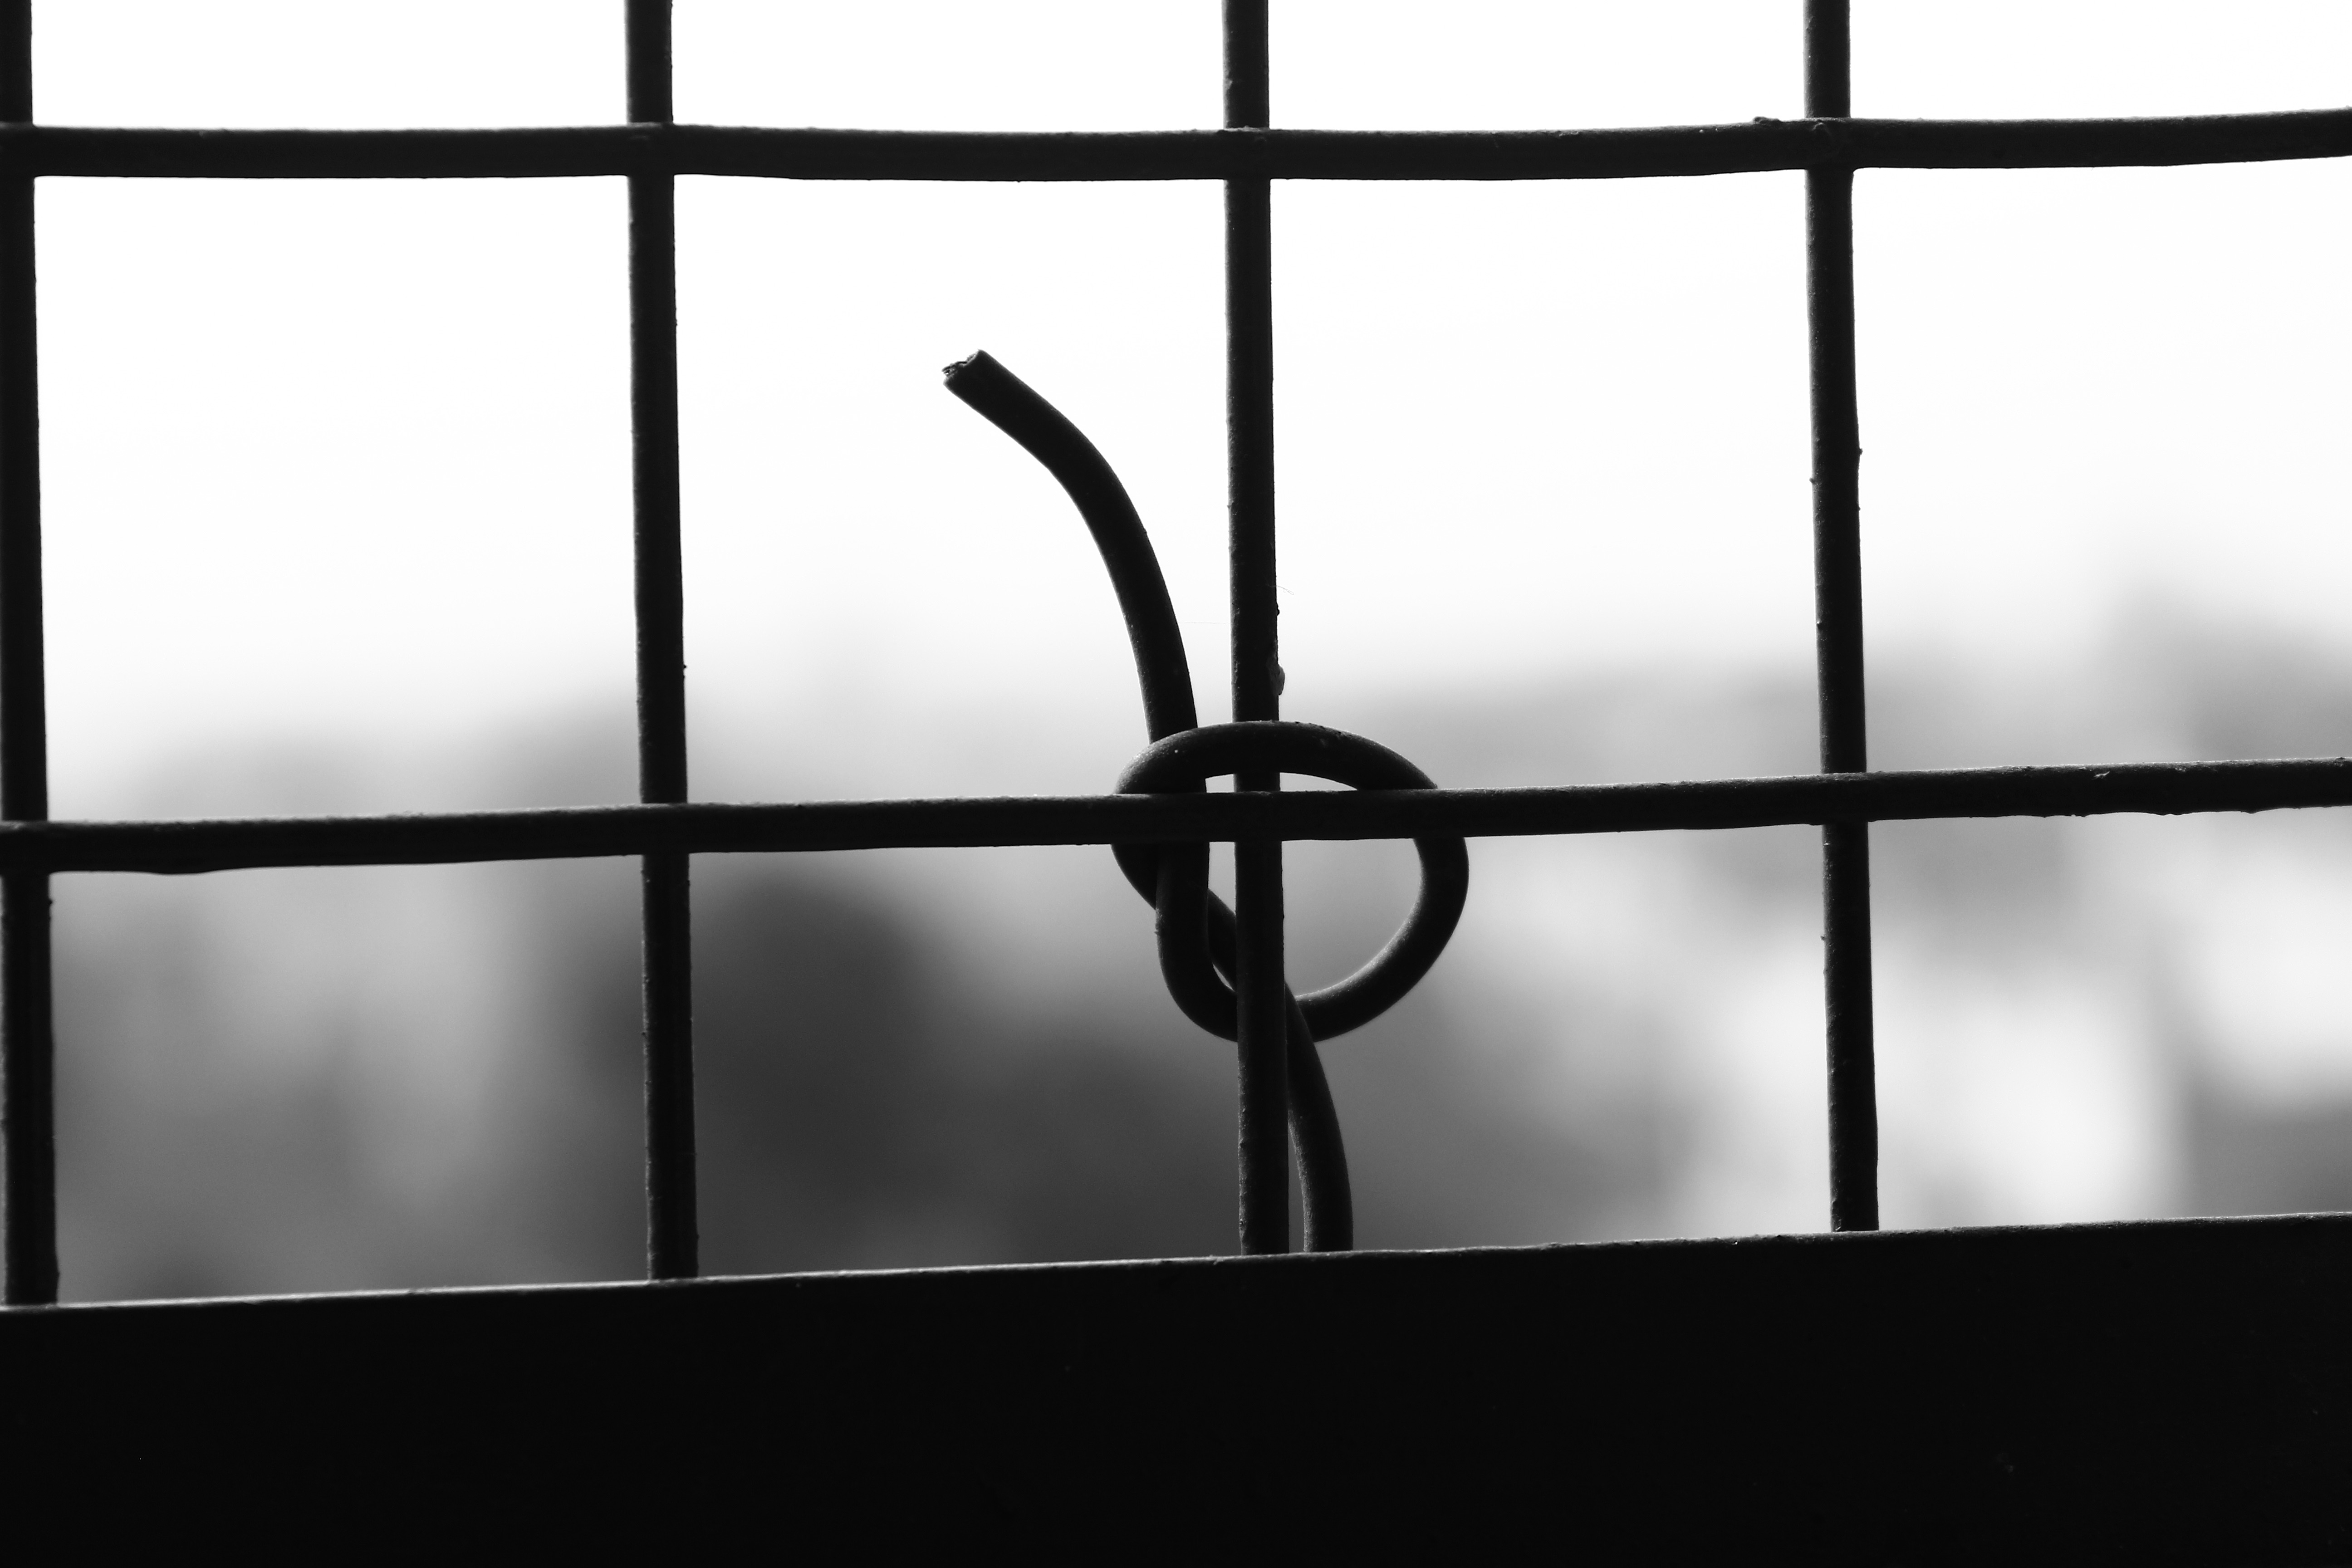
light, black and white, white, window, glass, line, black, monochrome, circle, symmetry, iron, shape, monochrome photography